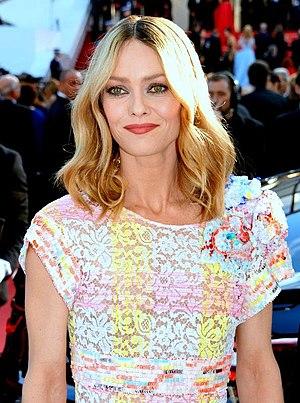
Vanessa Paradis au festival de Cannes
Vanessa Paradis, née le 22 décembre 1972 à Saint-Maur-des-Fossés, est une chanteuse, actrice et mannequin française.